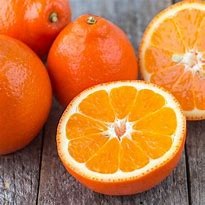
Label: mandarine